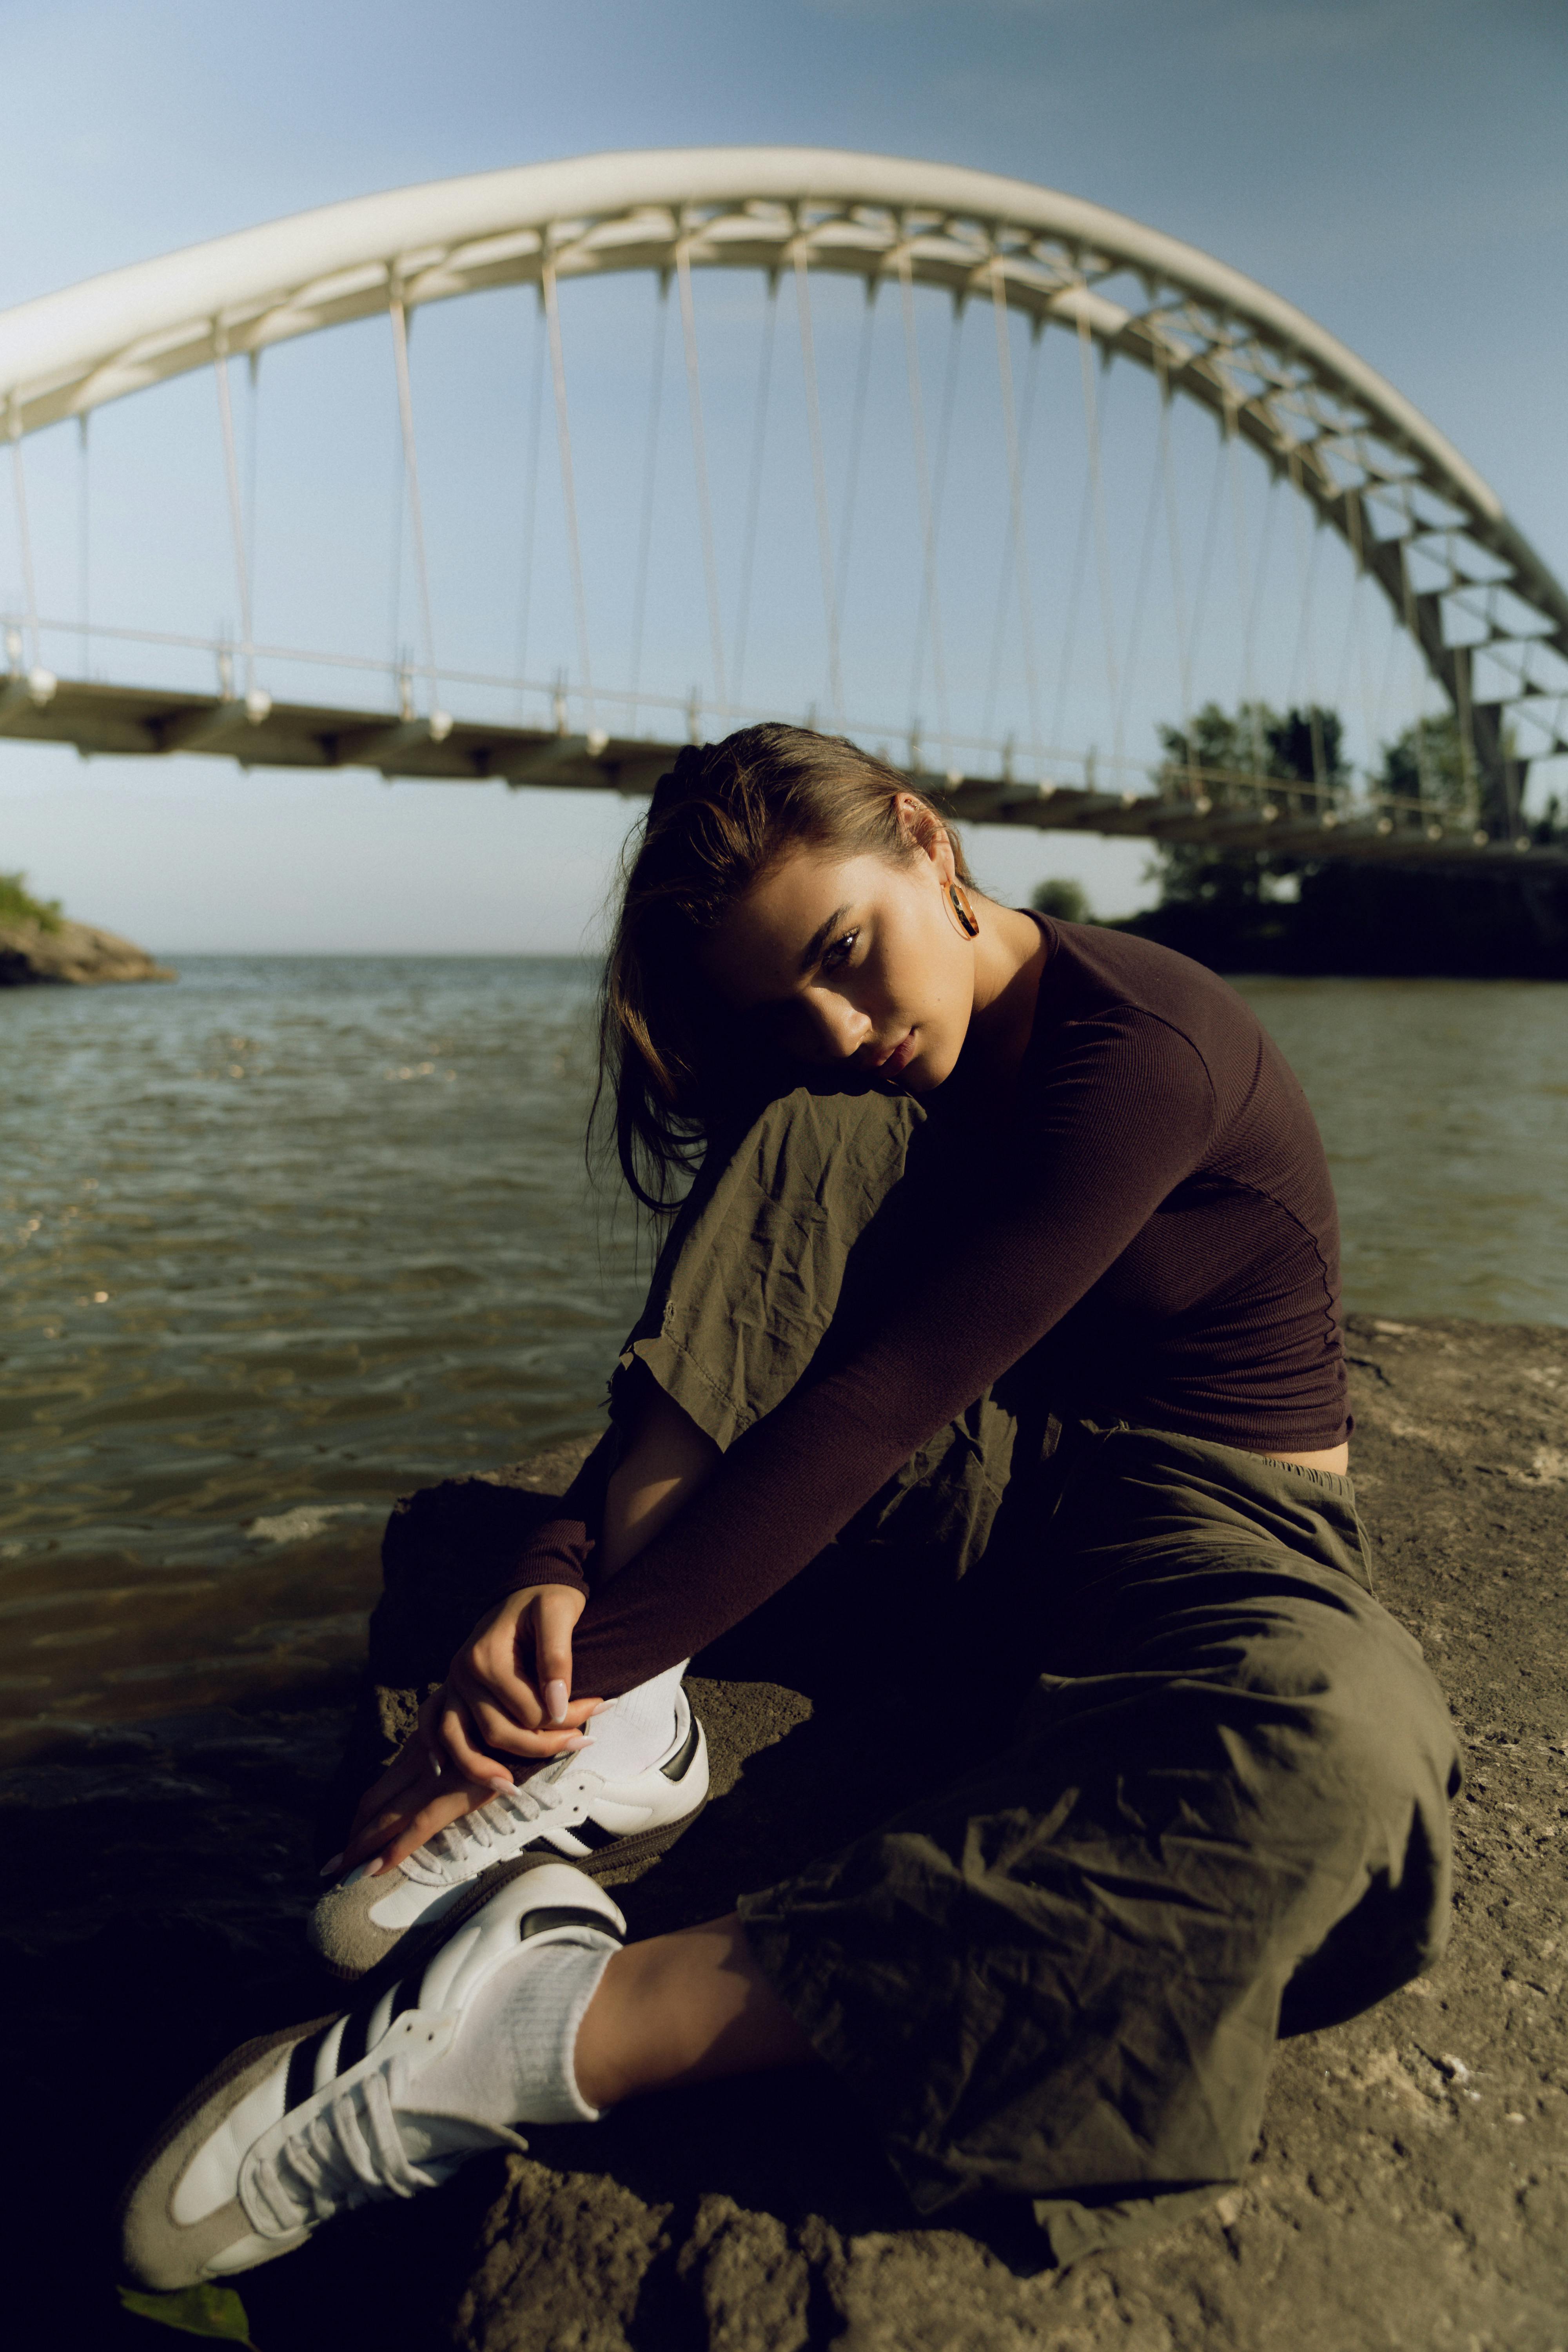
woman, water, sky, flash photography, happy, People in nature, travel, morning, leisure, fun, tied arch bridge, bridge, lake, sitting, arch bridge, tourism, vacation, horizon, grass, fixed link, arch, sea